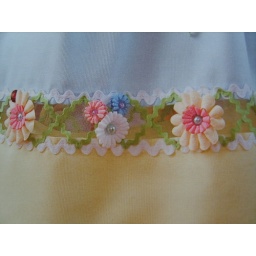
several flowers made. several to go. very relaxing for the fingers in front of the zombie box